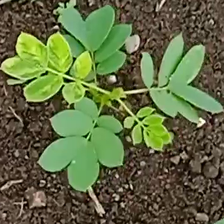
Weed species: Sicklepod_(Senna obtusifolia)